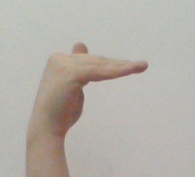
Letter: khaa